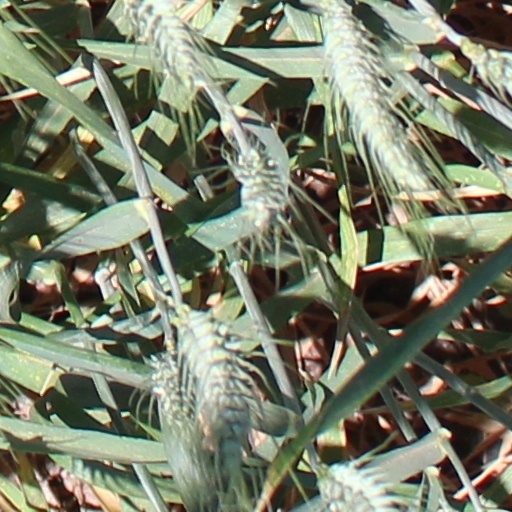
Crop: wheat